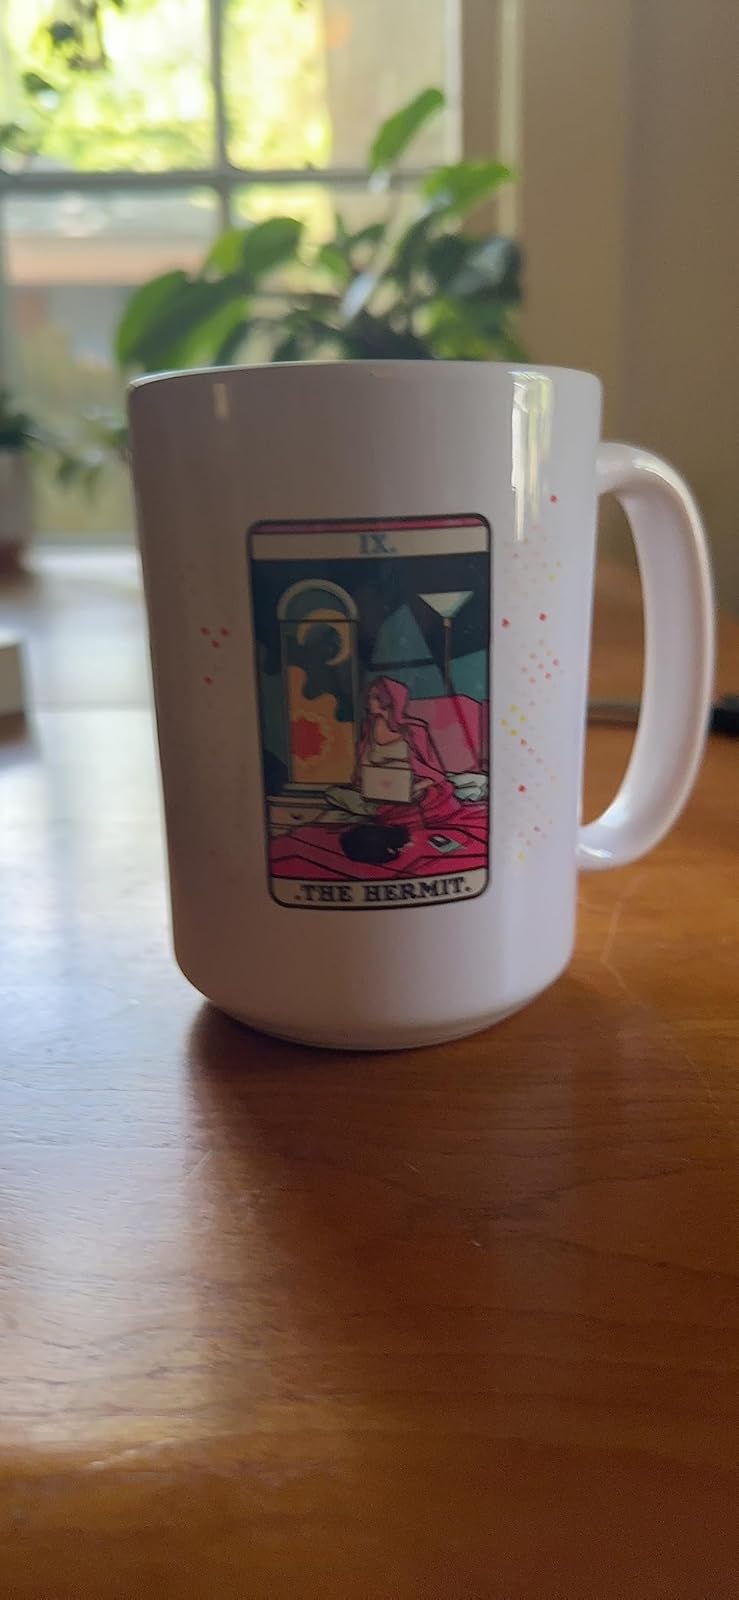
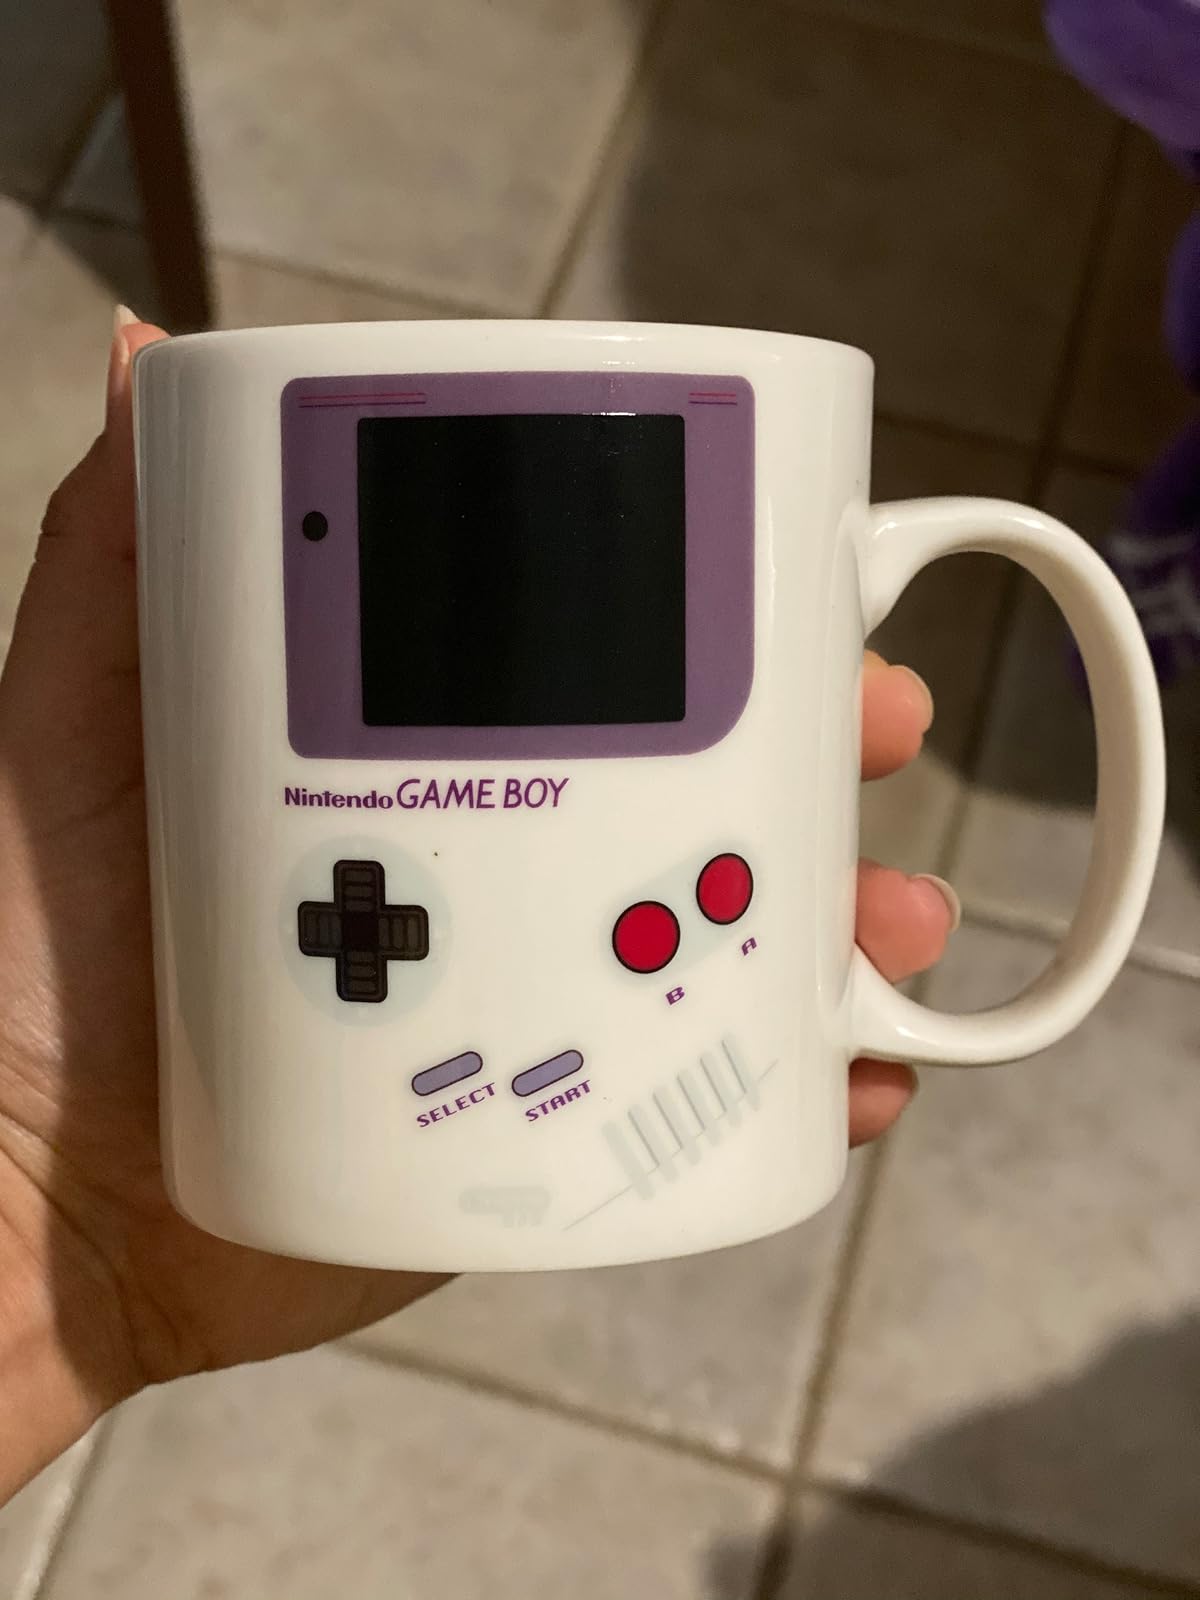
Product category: items_mug
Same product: no